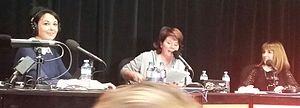
Ma photo de Marina Orsini, Claudia Larochelle et Valérie Guibbaud, à Montréal, Québec, Canada dans le salon du livre de Montréal 2015.
Claudia Larochelle est une journaliste, animatrice et écrivaine québécoise. Après une formation collégiale en théâtre, un baccalauréat en journalisme et une maîtrise en création littéraire, elle intervient comme chroniqueuse culturelle pour le défunt Rue Frontenac et fait des apparitions dans plusieurs médias, notamment à Radio-Canada.